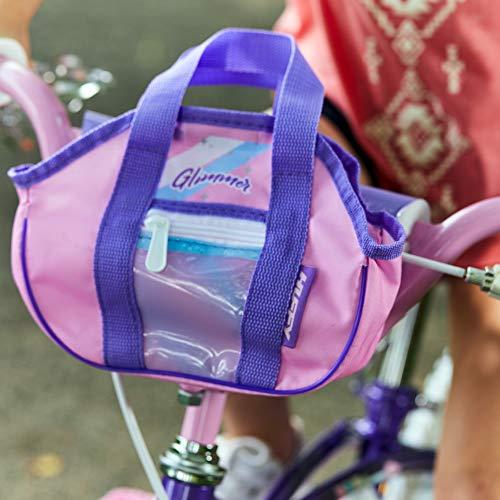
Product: Huffy 18" Glimmer Girls Bike, Amethyst
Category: Sports & Outdoors | Outdoor Recreation | Cycling | Kids' Bikes & Accessories | Kids' Bikes
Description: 18" Girls bike with removable training wheels is great for beginning riders; ideal for ages 4-8 with a rider height of 42-49 inches; details like shimmering streamers make it even more fun.
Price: $119.99
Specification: ASIN:B07DK4XYZ8|ShippingWeight:33pounds(Viewshippingratesandpolicies)|DateFirstAvailable:June5,2018